White House Reconstruction

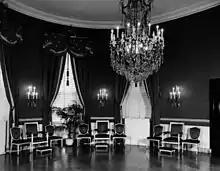
The Blue Room in 1945, with the chandelier that swayed

When the Trumans moved into the executive mansion in 1945, they found it badly in need of repair after twelve years of neglect during the Great Depression and World War II. In 1946, Congress authorized $780,000 ($11 million in 2020 dollars) for repairs. The mansion's heaving floors and mysterious sounds had been known by staff and first families for many years. For the first two years of his presidency, according to White House photographer Abbie Rowe, President Truman heard "ghosts" roaming the halls of the second floor residence. Government agencies had expressed concern about the condition of the building, including a 1941 report from the Army Corps of Engineers warning of failing wood structure, crumbling masonry, and major fire hazards. The report was dismissed by President Franklin D. Roosevelt.